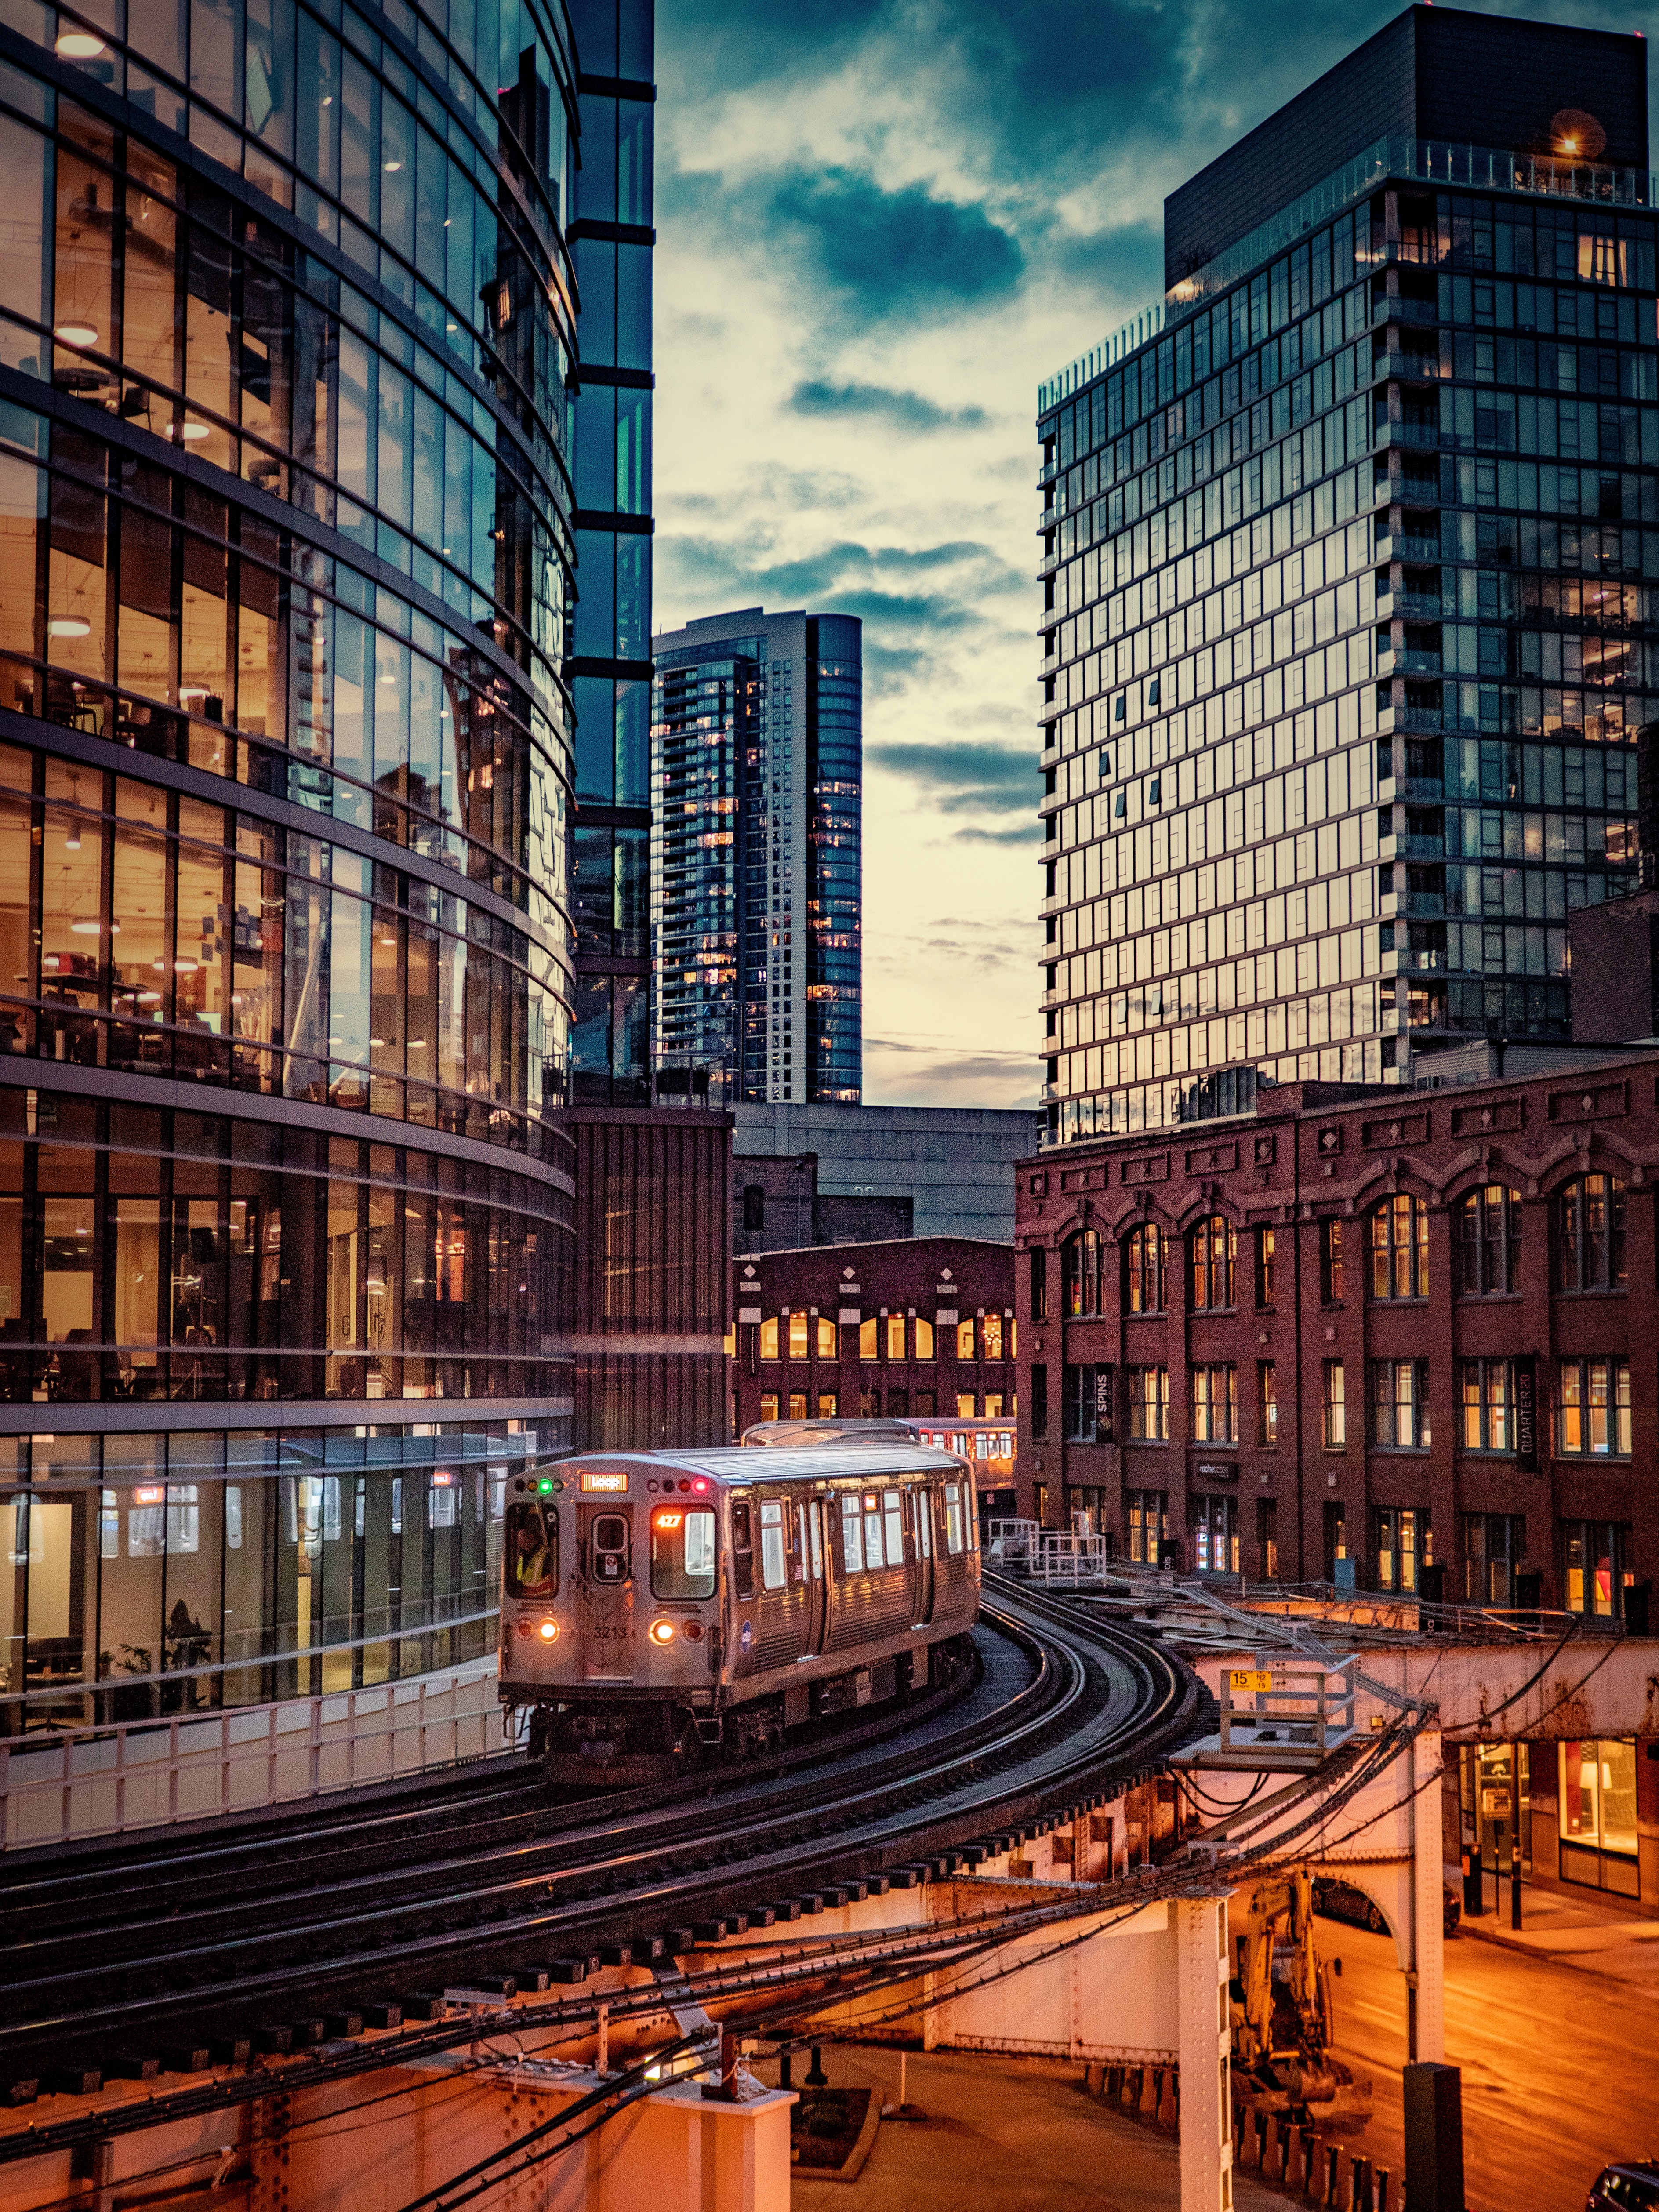
metropolitan area, urban area, city, metropolis, transport, building, architecture, human settlement, cityscape, sky, landmark, mixed use, town, downtown, daytime, skyscraper, mode of transport, tower block, street, night, infrastructure, evening, condominium, commercial building, tram, neighbourhood, vehicle, public transport, traffic, thoroughfare, reflection, metro, road, tower, apartment, track